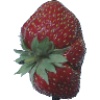
Label: strawberry_wedge